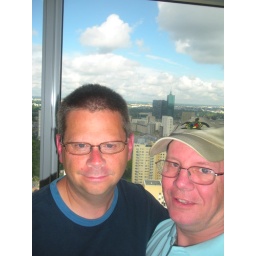
View from our glass enclosed balcony at the Babka Tower Suites in Warsaw